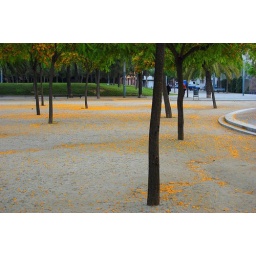
Fallen yellow flowers pool and river around the base of these trees.